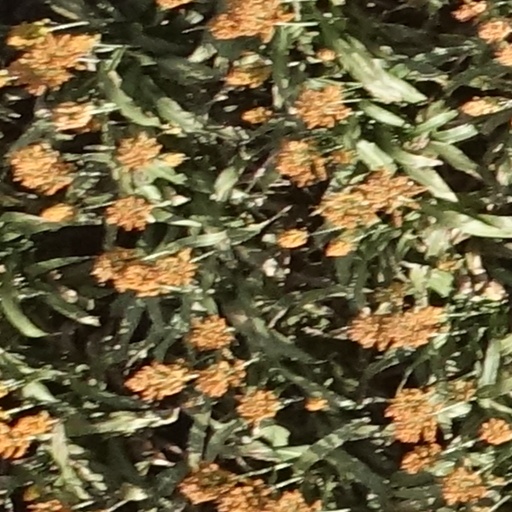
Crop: sorghum